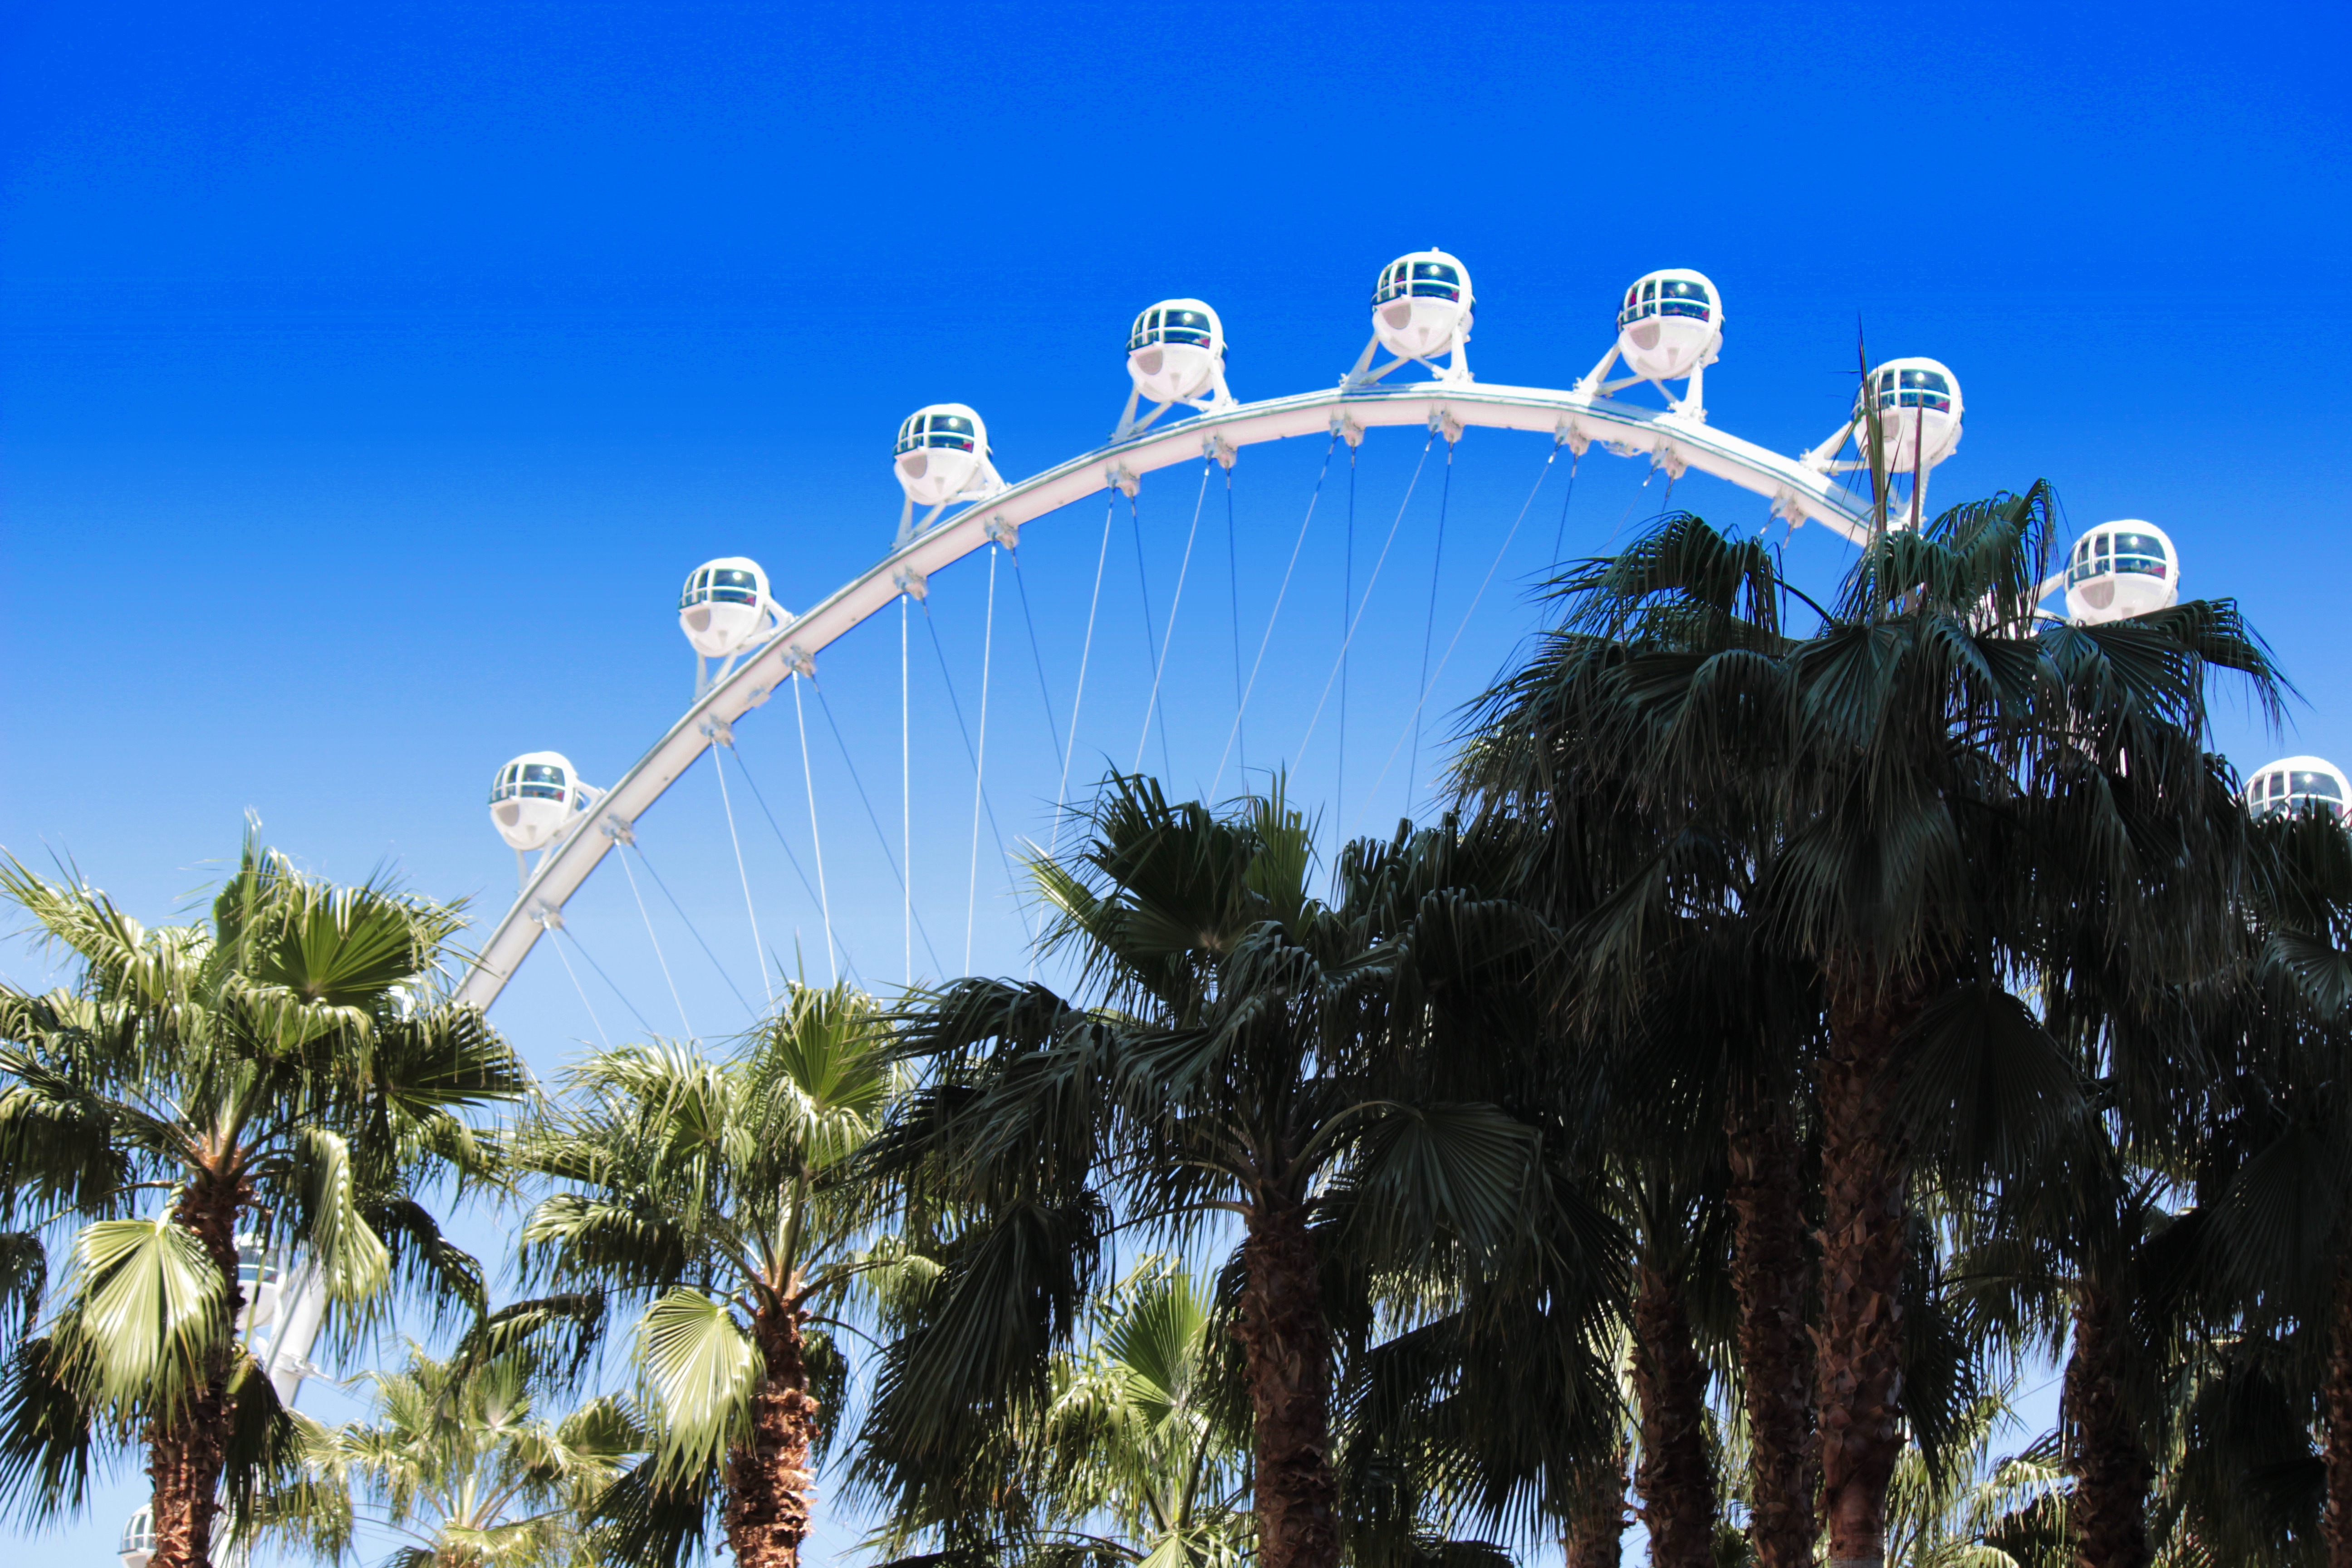
architecture, structure, sky, flower, wind, construction, ferris wheel, amusement park, landmark, exterior, modern, engineering, design, palm trees, strip, architectural, las vegas, architecture design, arecales